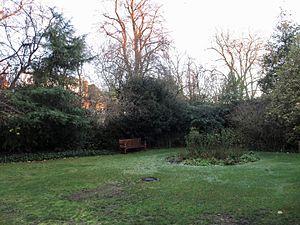
Freud Museum London - Garden in Winter